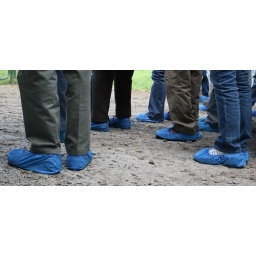
Getting ready for a farm tour in Ireland. Blue plastic shoes are a common precaution against disease and dirty shoes.